Education in Vietnam

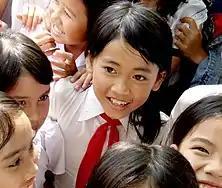
Primary students in Da Nang, Vietnam.

Children normally start primary education (tiểu học) at the age of six. Education at this level lasts for 5 years and is compulsory for all children. The country's literacy rate is over 90%.